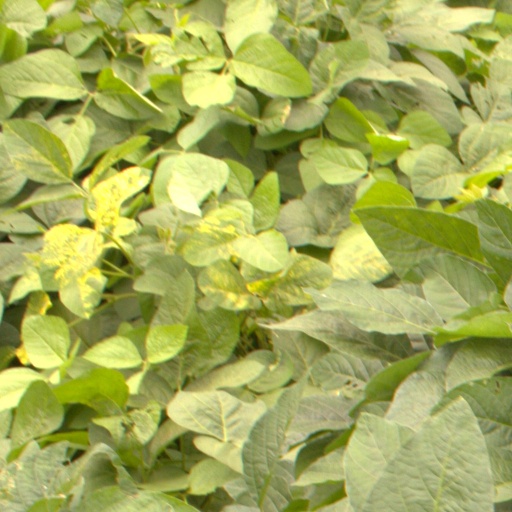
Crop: soybean